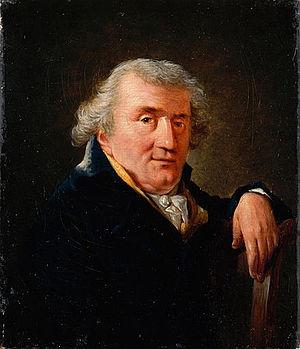
Pierre-René Cacault, peintre
Pierre René Cacault, né le 1ᵉʳ novembre 1744 à Nantes et mort le 29 janvier 1810 à Clisson, est un peintre français.